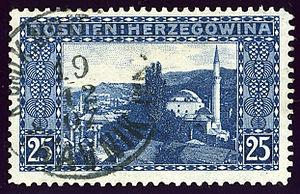
La mosquée de Gazi Husrev-bey est située en Bosnie-Herzégovine, sur le territoire de la Ville de Sarajevo. Construite en 1531, elle est inscrite sur la liste des monuments nationaux de Bosnie-Herzégovine.